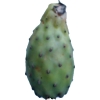
Label: cactus_fruit_green